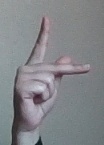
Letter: dha